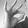
ASL letter: F